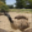
Label: bird